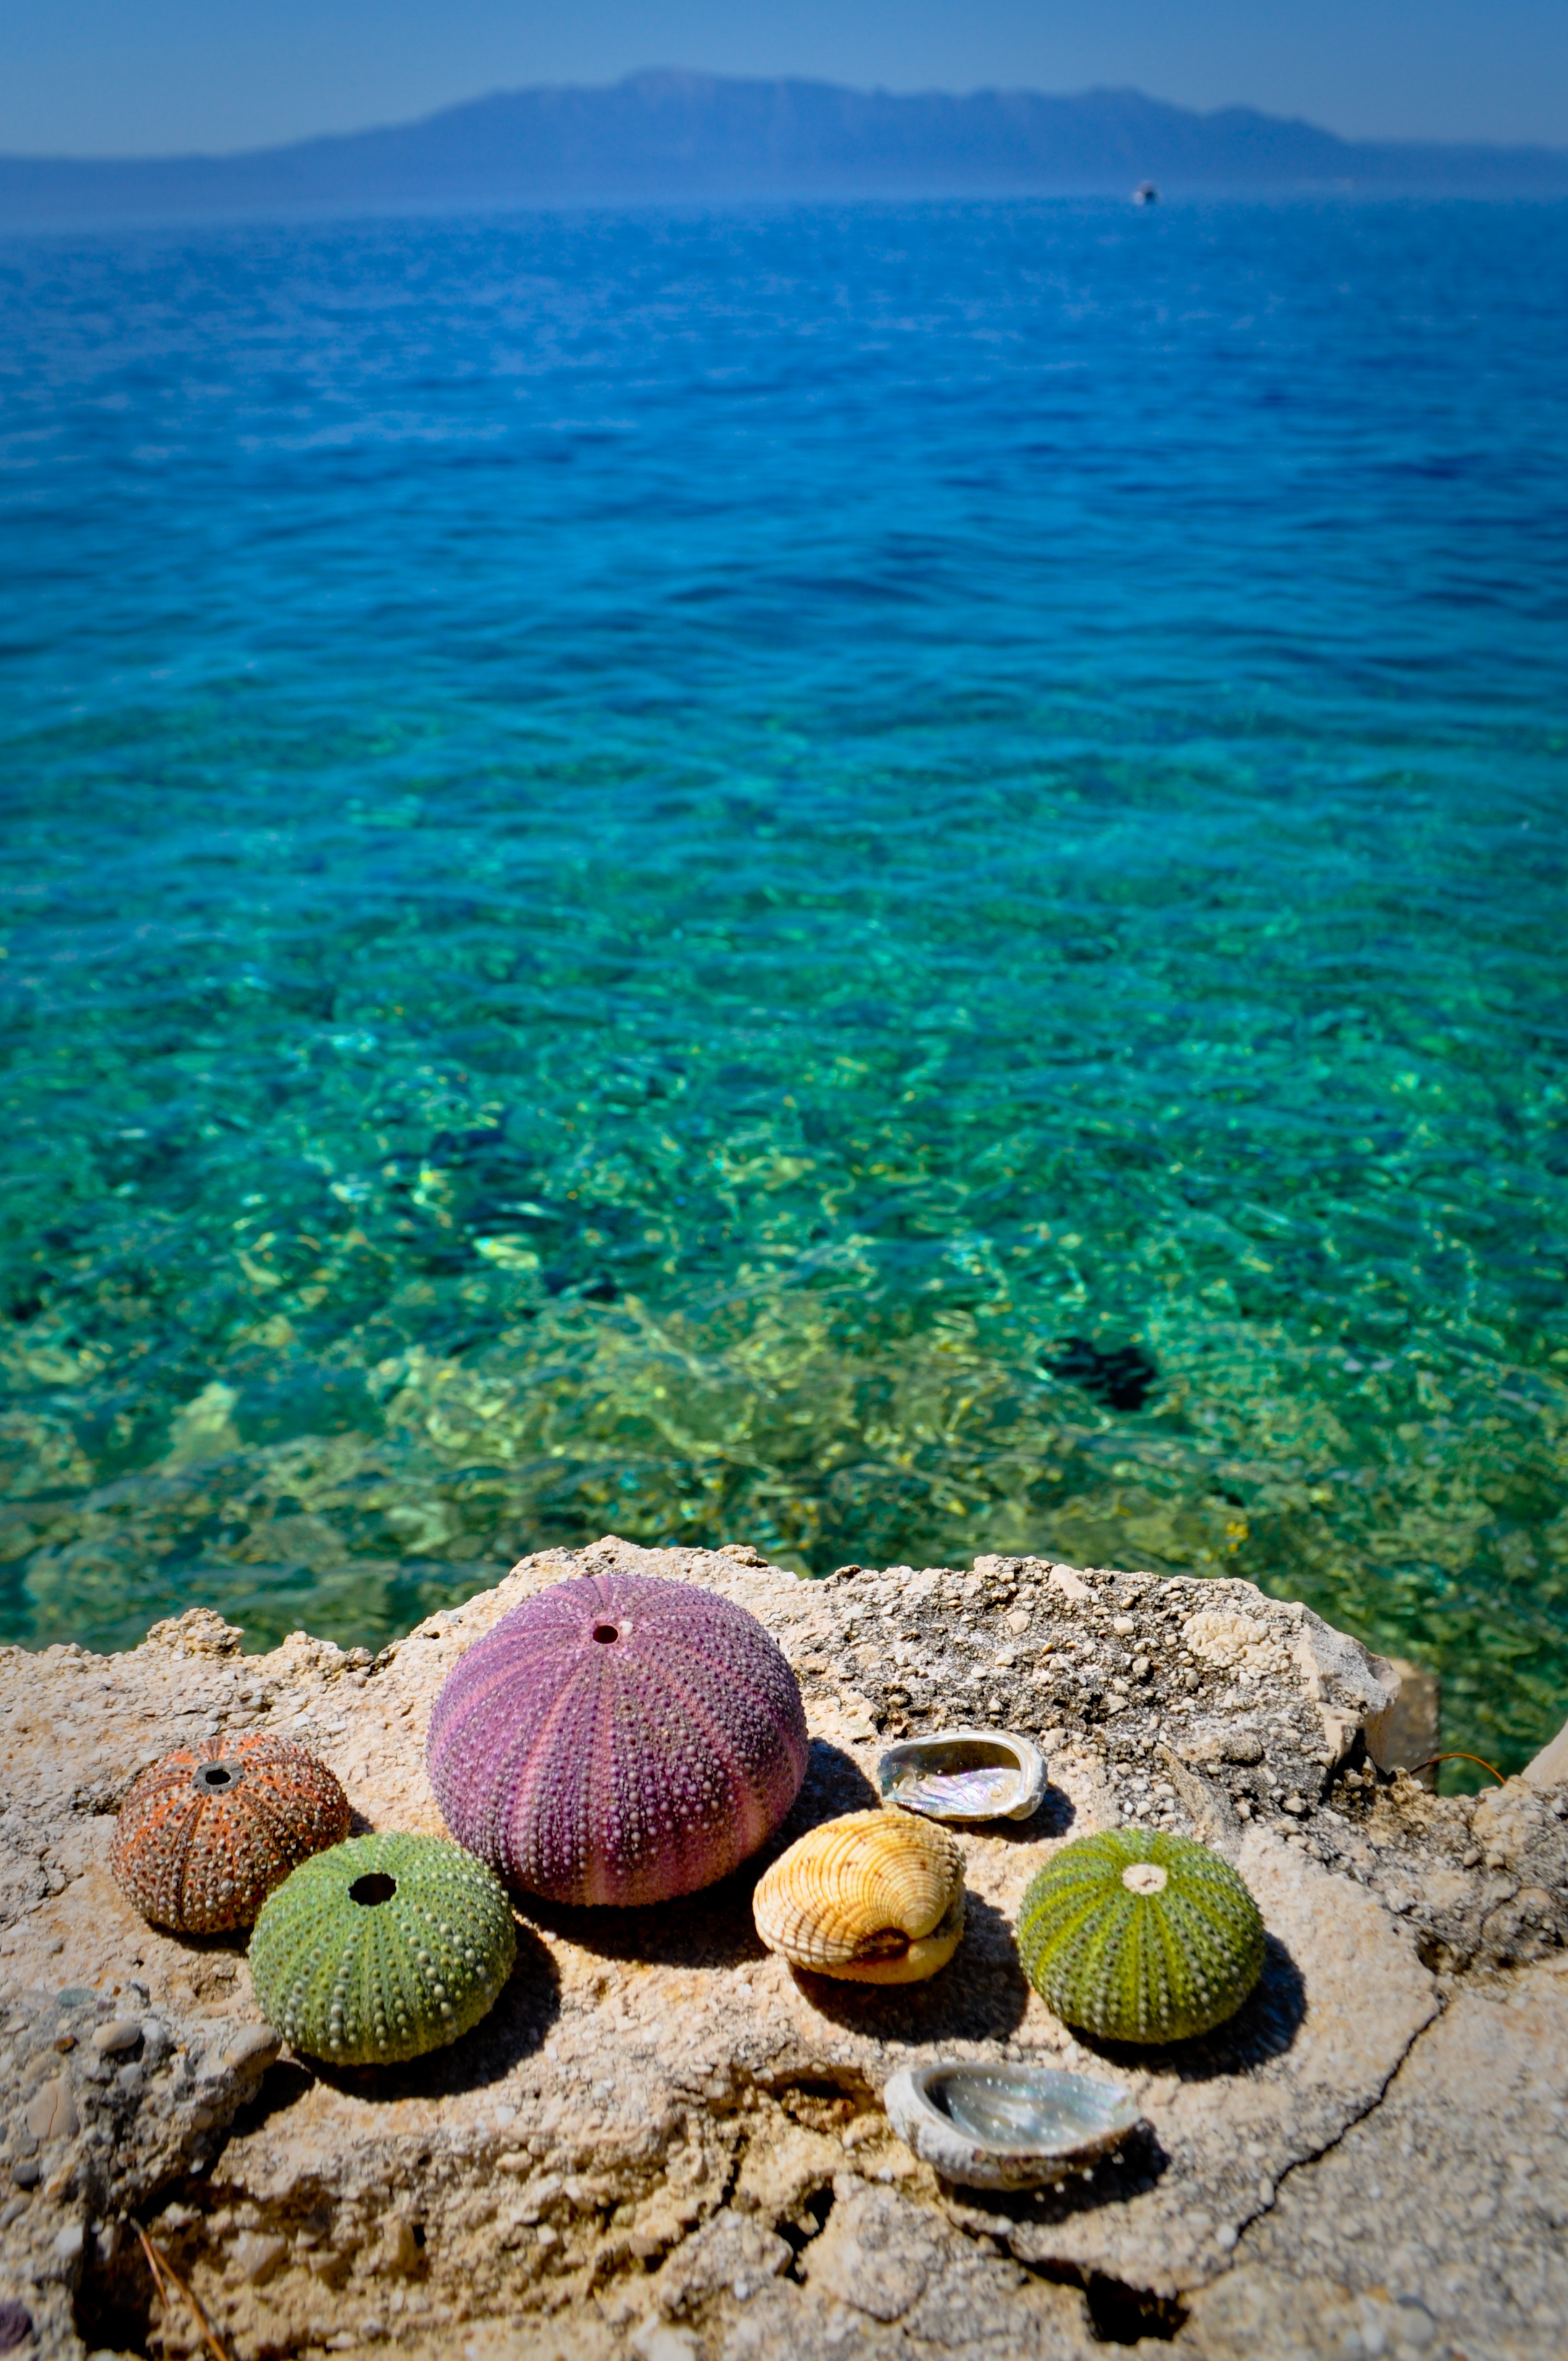
beach, sea, coast, water, sand, rock, ocean, shore, summer, underwater, green, biology, material, coral, coral reef, reef, croatia, habitat, sea urchin, tropics, natural environment, marine biology